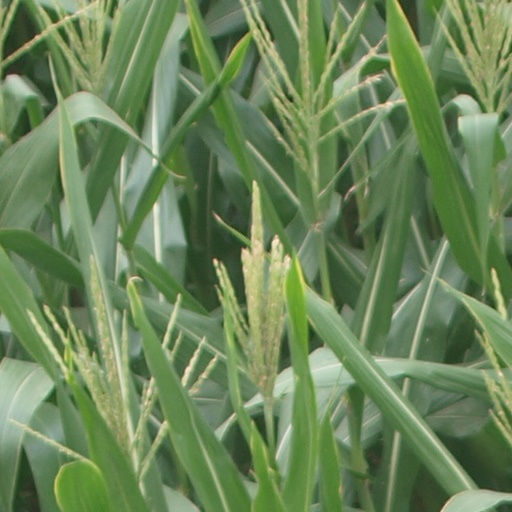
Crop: maize; corn